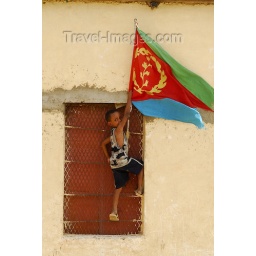
Eritrea - Hagaz, Anseba region - boy placing the flag of Eritrea on a house - photo by E.Petitalot